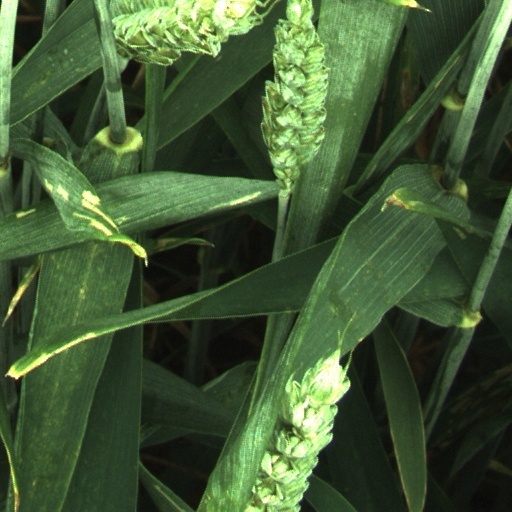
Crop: wheat